SPICE OPUS

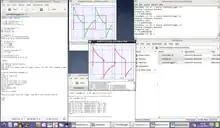
SPICE OPUS running a transient analysis on a Linux desktop

SPICE OPUS is a free general purpose electronic circuit simulator, developed and maintained by members of EDA Group, University of Ljubljana, Slovenia. It is based on original Berkeley’s SPICE analog circuit simulator and includes various improvements and advances, such as memory-leak bug fixes and plotting tool improvements. SPICE OPUS is specially designed for fast optimization loops via its built-in optimizer.